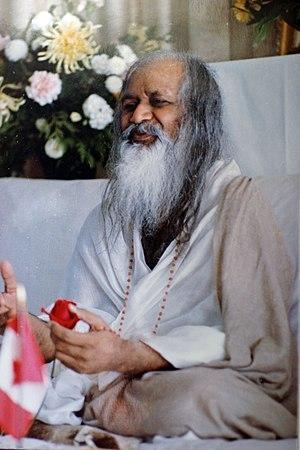
Maharishi Mahesh Yogi - Huntsville Janvier 1978